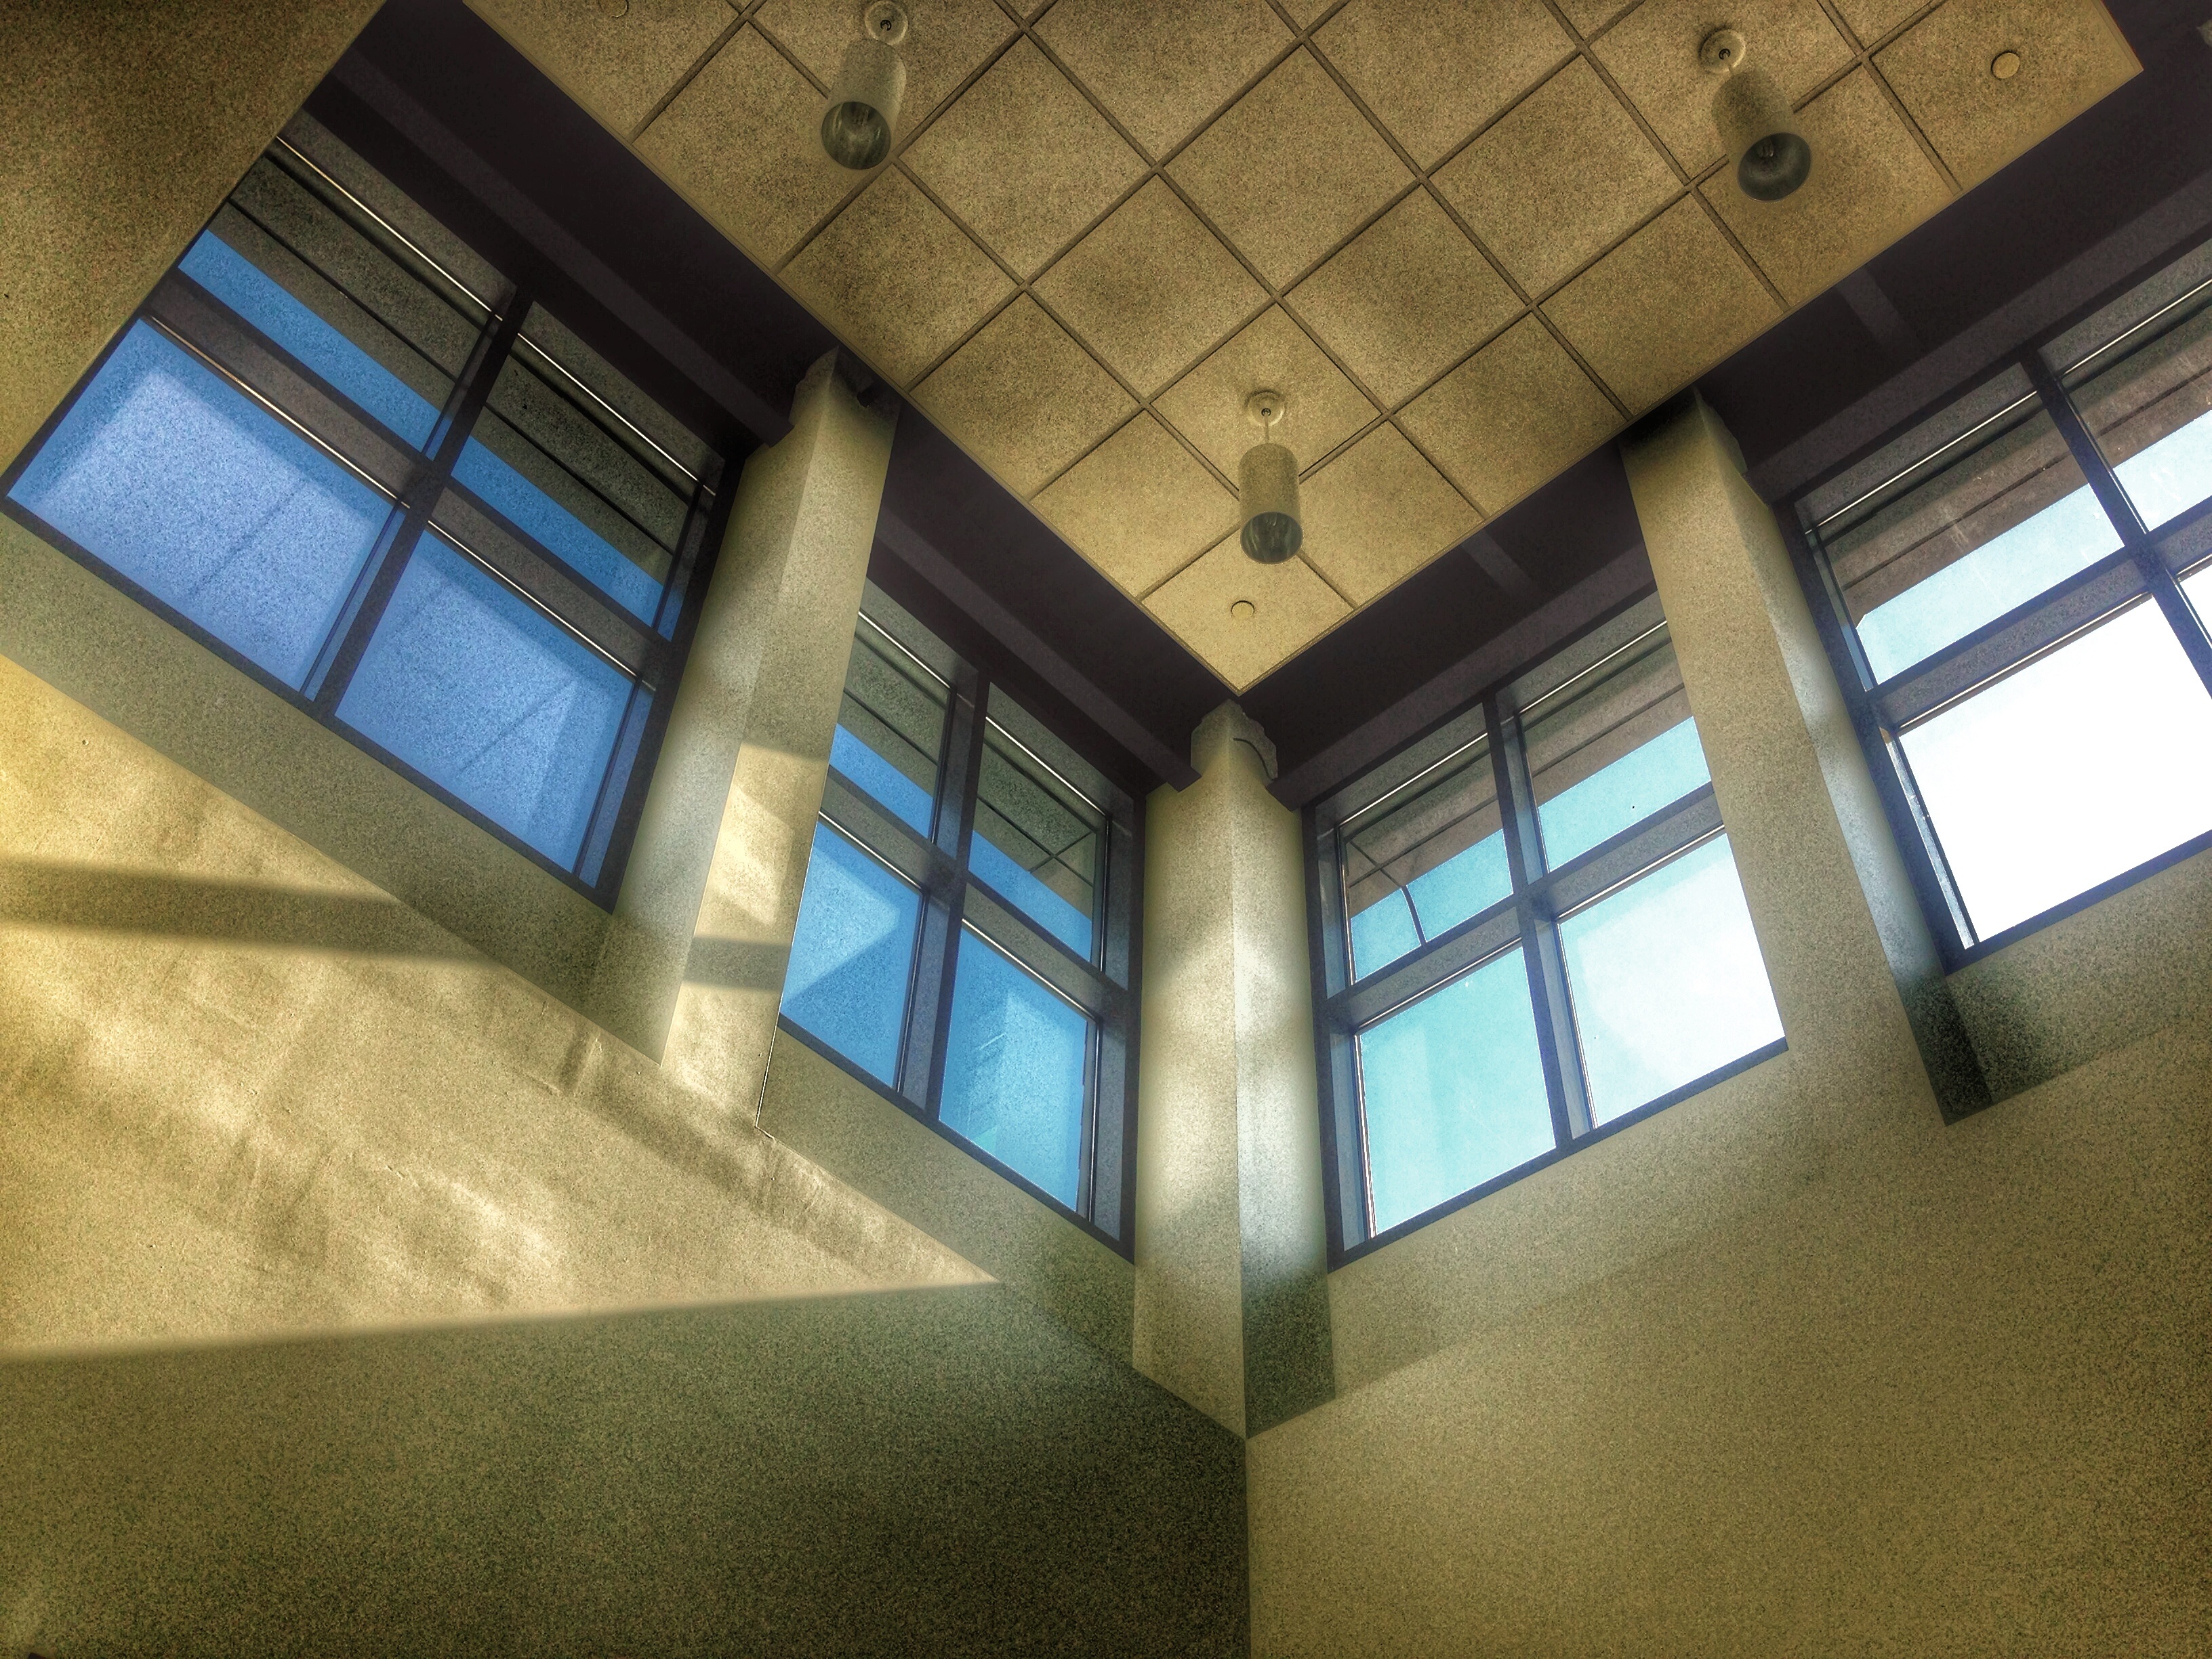
light, architecture, house, floor, window, glass, ceiling, facade, property, lighting, interior design, design, symmetry, shape, flooring, daylighting, window covering